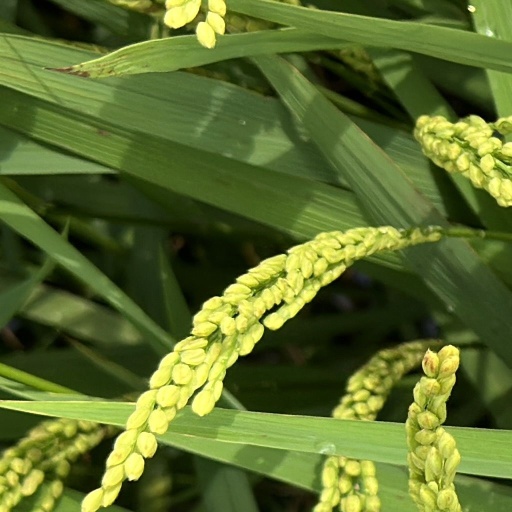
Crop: rice